Balbina Bäbler

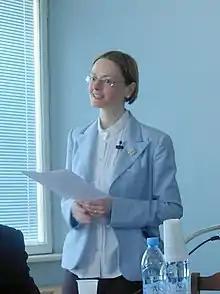
Balbina Bäbler at Moscow State University

Balbina Bäbler (also known as Balbina Bäbler-Nesselrath; Glarus, 7 May 1967) is a Swiss archaeologist and historian, and is a specialist on the Northern Black Sea coastal area.